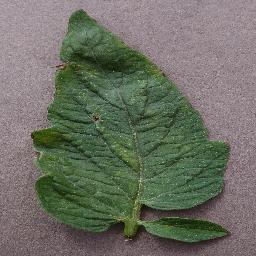
Label: Tomato___Target_Spot